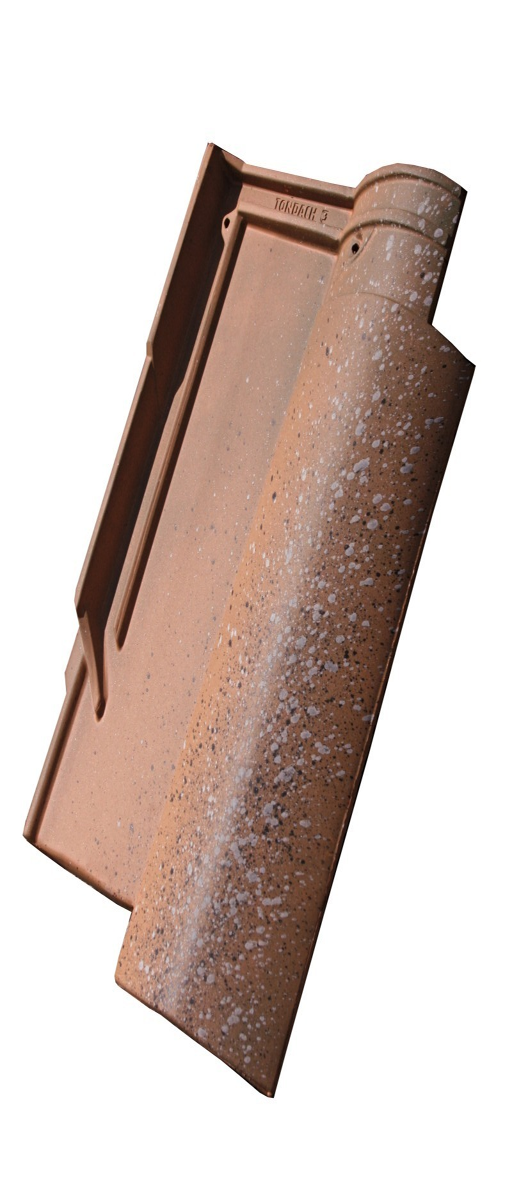
roof tiles in green , yellow and gray hues give the roof a calm , harmonious look